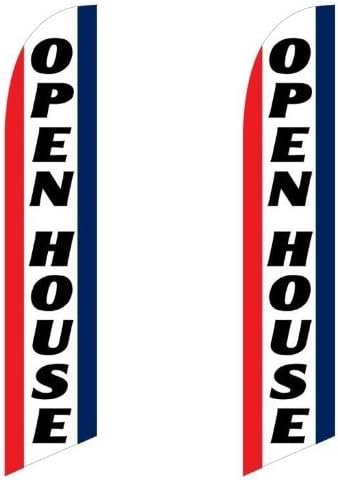
Twin Pack Full Sleeve Swooper Flags Open House Red White Blue Vertical, Replacement Flags Only
Category: Office Products
Swooper, Swoop or Flutter flags as they are known, come in full sleeve ( windless), regular sleeve (half sleeve), regular width 2.5 feet or king size 3 feet and in deferent heights. Full sleeve or windless flags are fully curved to the top and remain open constantly displaying the message requiring no wind. Regular or half sleeve flags are not fully curved but may attract more attention as they create more movement and will easily catch the eye. Made of a heavy duty poly-kint material and printed with a 100% bleed through on the reverse side, this means the reverse side has a mirrored image. The two types of flags require different pole ends as they are shaped differently to the top. Flags are sold separately or in a Kits.Kits come complete with flag, 4 pc aluminum pole and mount, mounts vary depending on the chosen area of installation and may vary in price, the most common is the ground spike which is used for grassy earthen areas, but there are mount to suite any installation requirement.
Features: 2 1/2 or 3 feet wide x 12 feet tall | Super heavy-duty polyester knit material | Heavy duty and color fast with mirror image 100% bleed on reverse side | Many Designs available for all industries | Pole and mount sold seperately